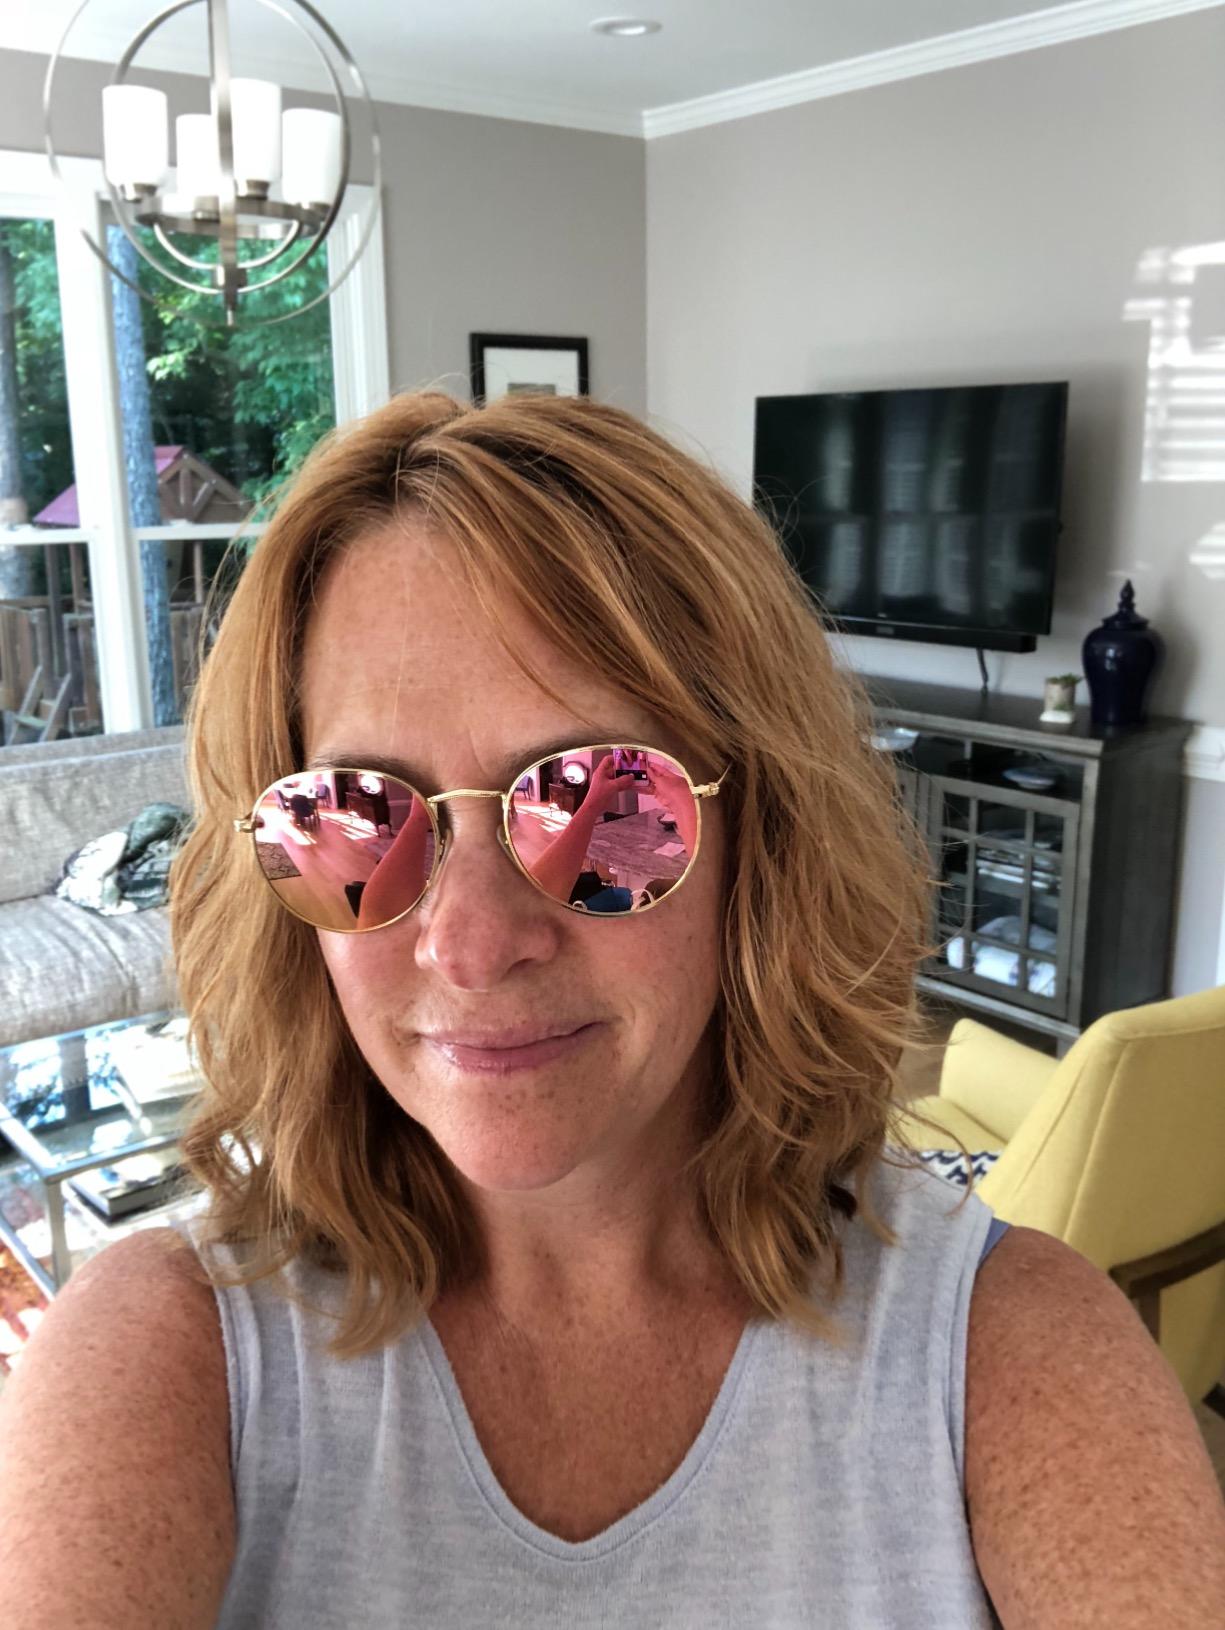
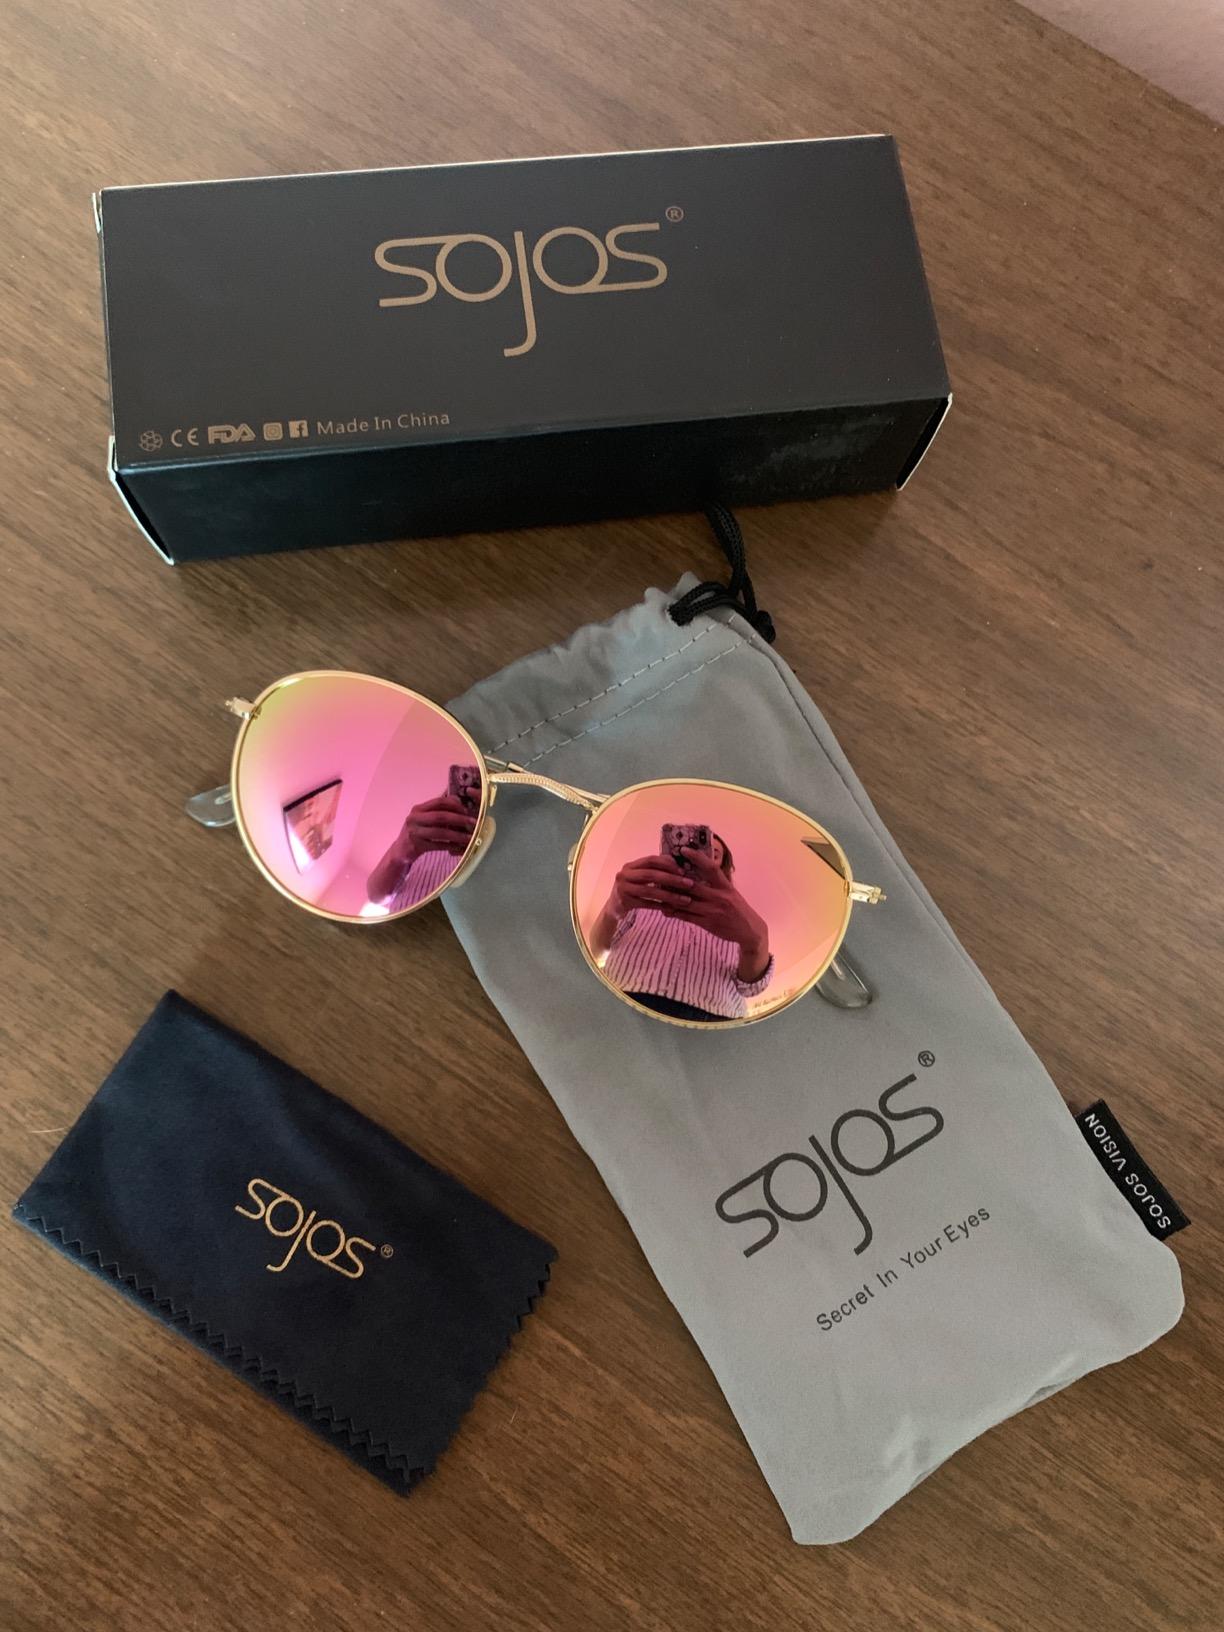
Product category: accessories_sunglasses
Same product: yes